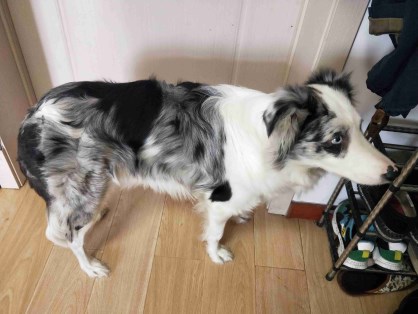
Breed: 2594-n000109-Border_collie